Atanasiu di Iaci

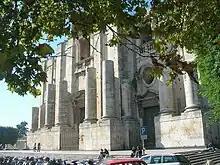
San Nicolò l'Arena, where the manuscript was found and where Atanasiu may have been a monk

Frate Atanasiu di Iaci or Athanasiu da Jaci was a Benedictine monk and historiographer from Aci. He wrote Vinuta di lu re Japicu in Catania (c.1295), a Sicilian chronicle (or romance) of the arrival and stay of James I in Catania in May 1287. He may also be the author of another Sicilian history, "Lu rebellamentu di Sichilia", written circa 1290, by an anonymous person of Messina. Vincenzo di Giovanni suggested that Atanasiu was of Saracen ancestry.